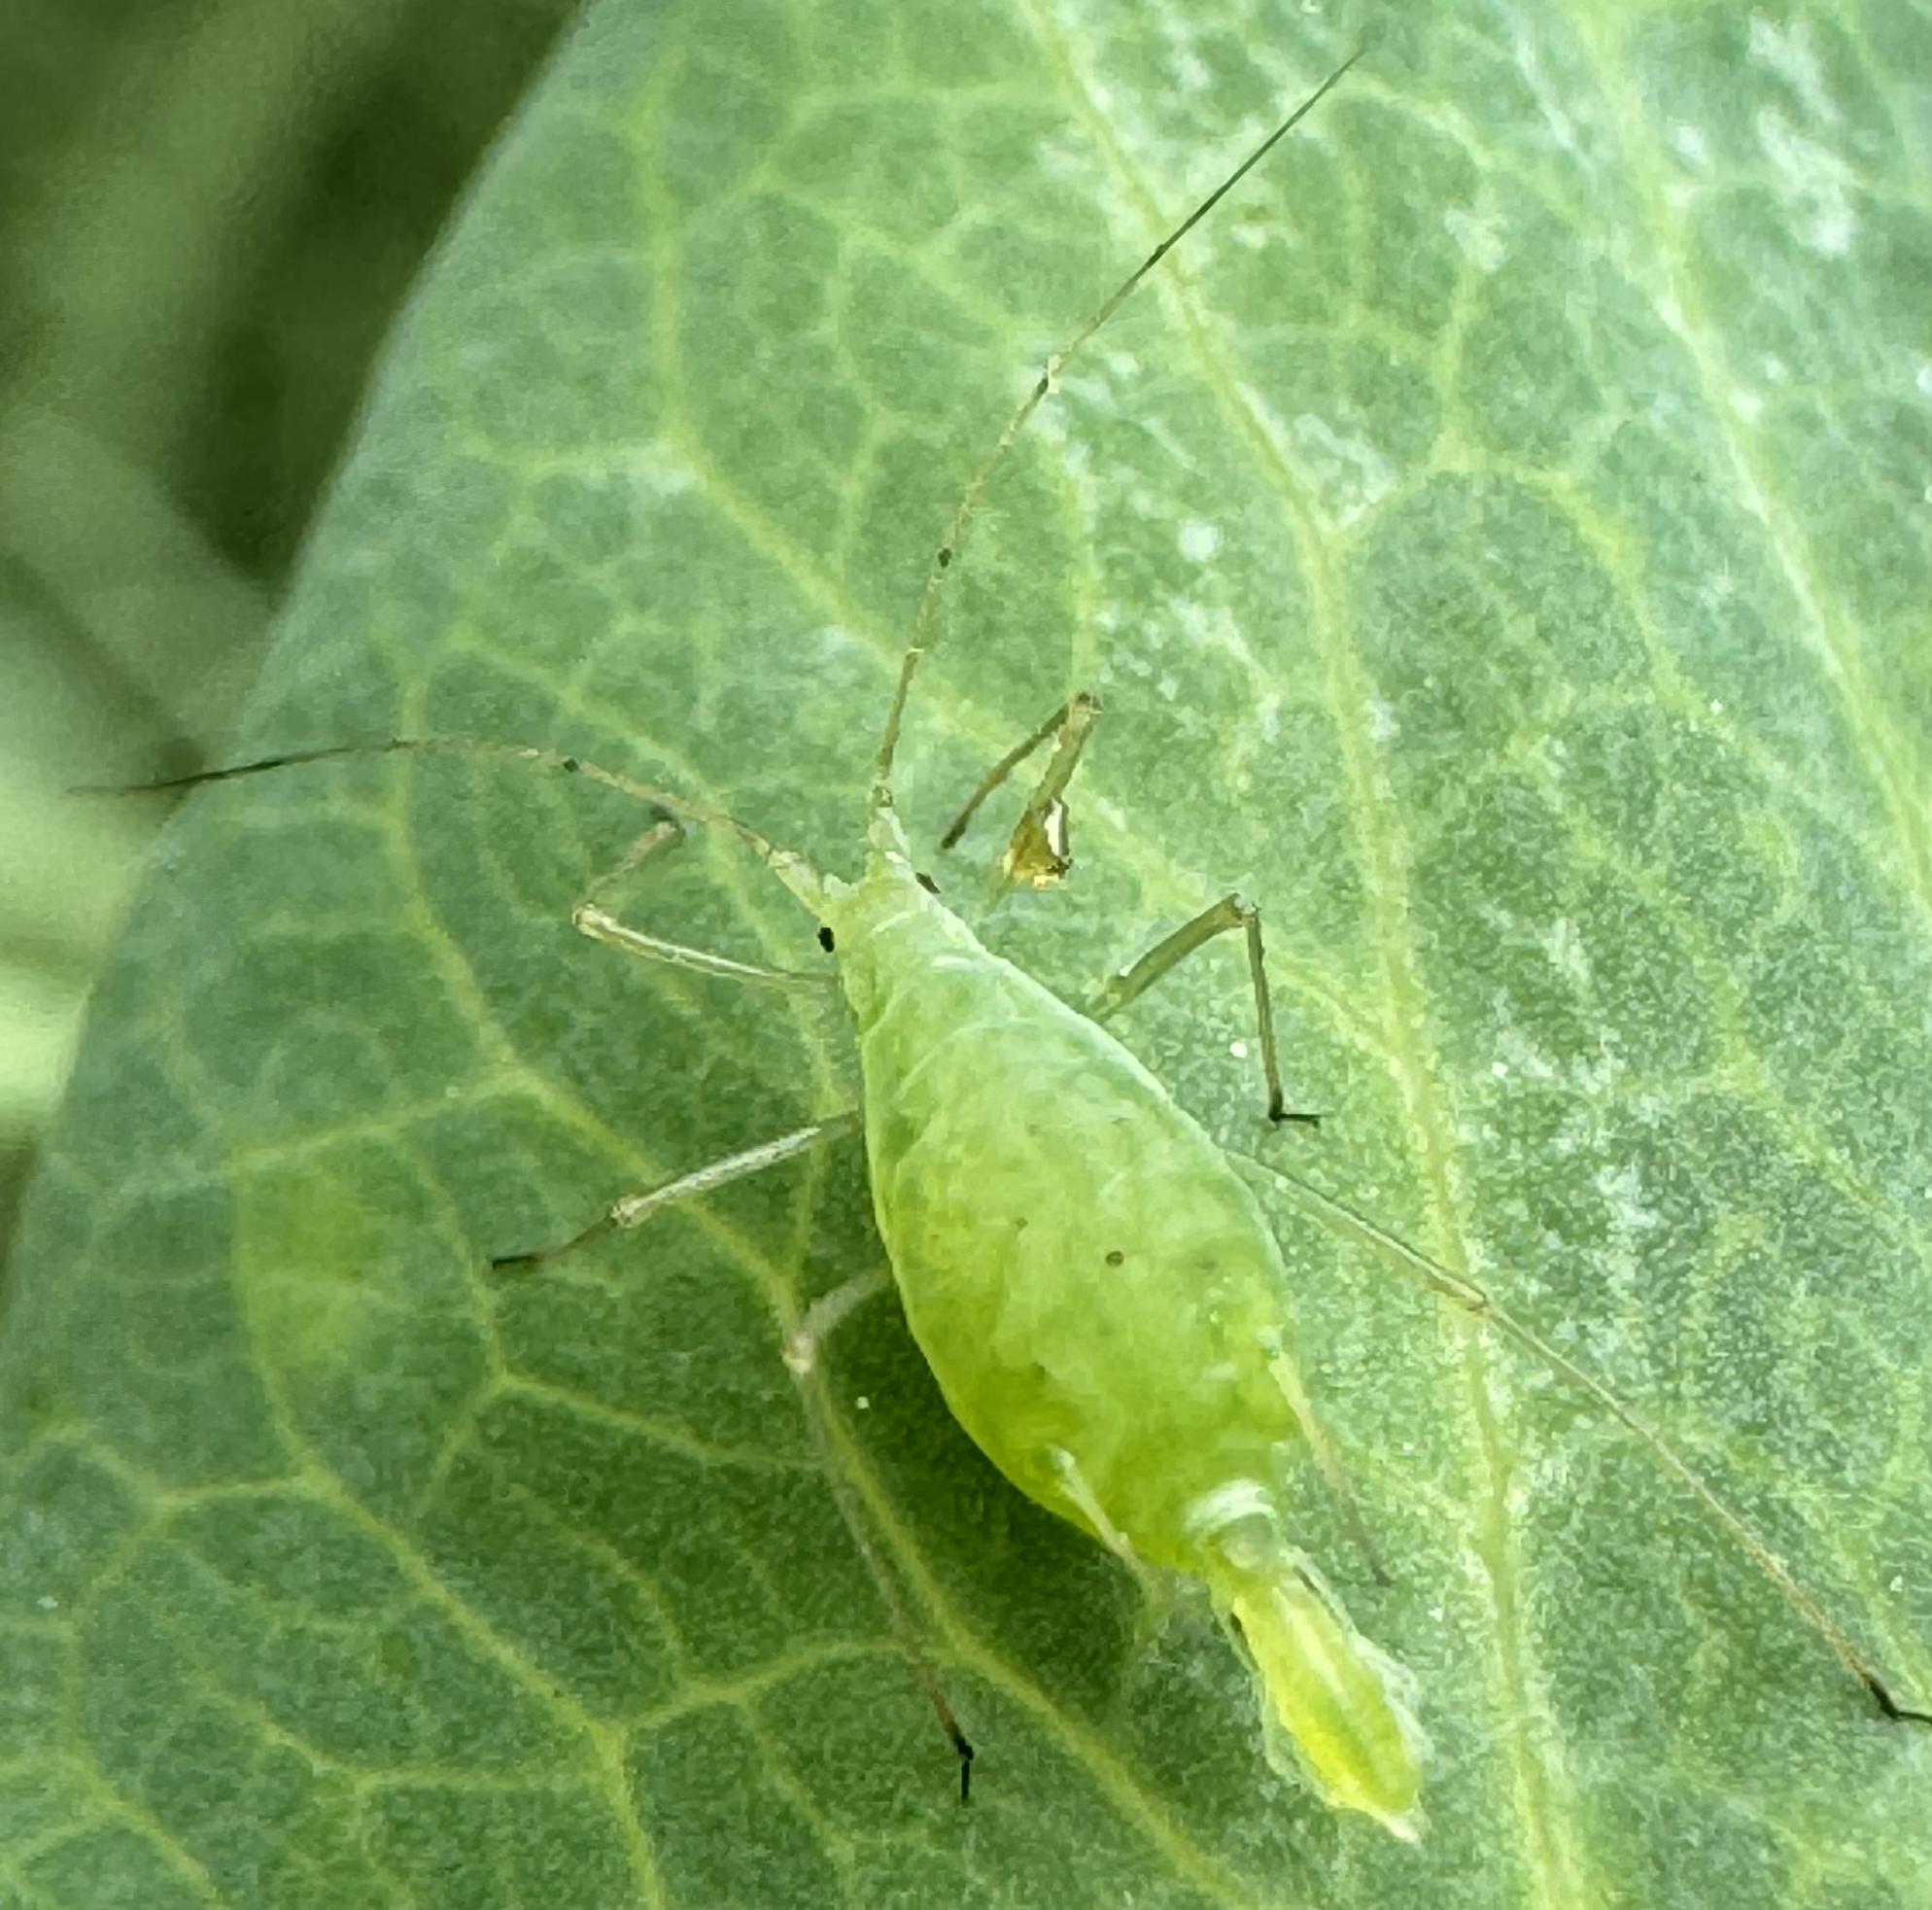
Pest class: pea_aphid